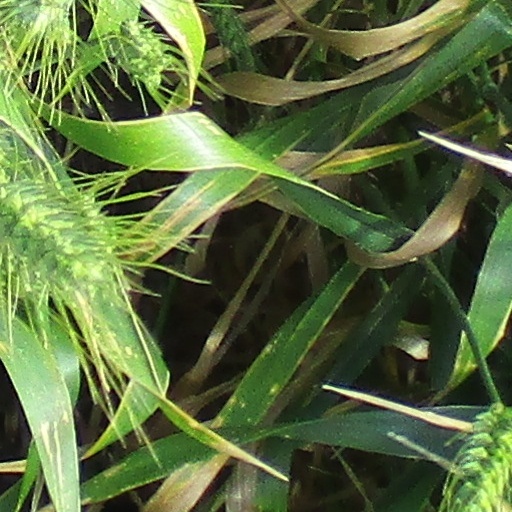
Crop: wheat